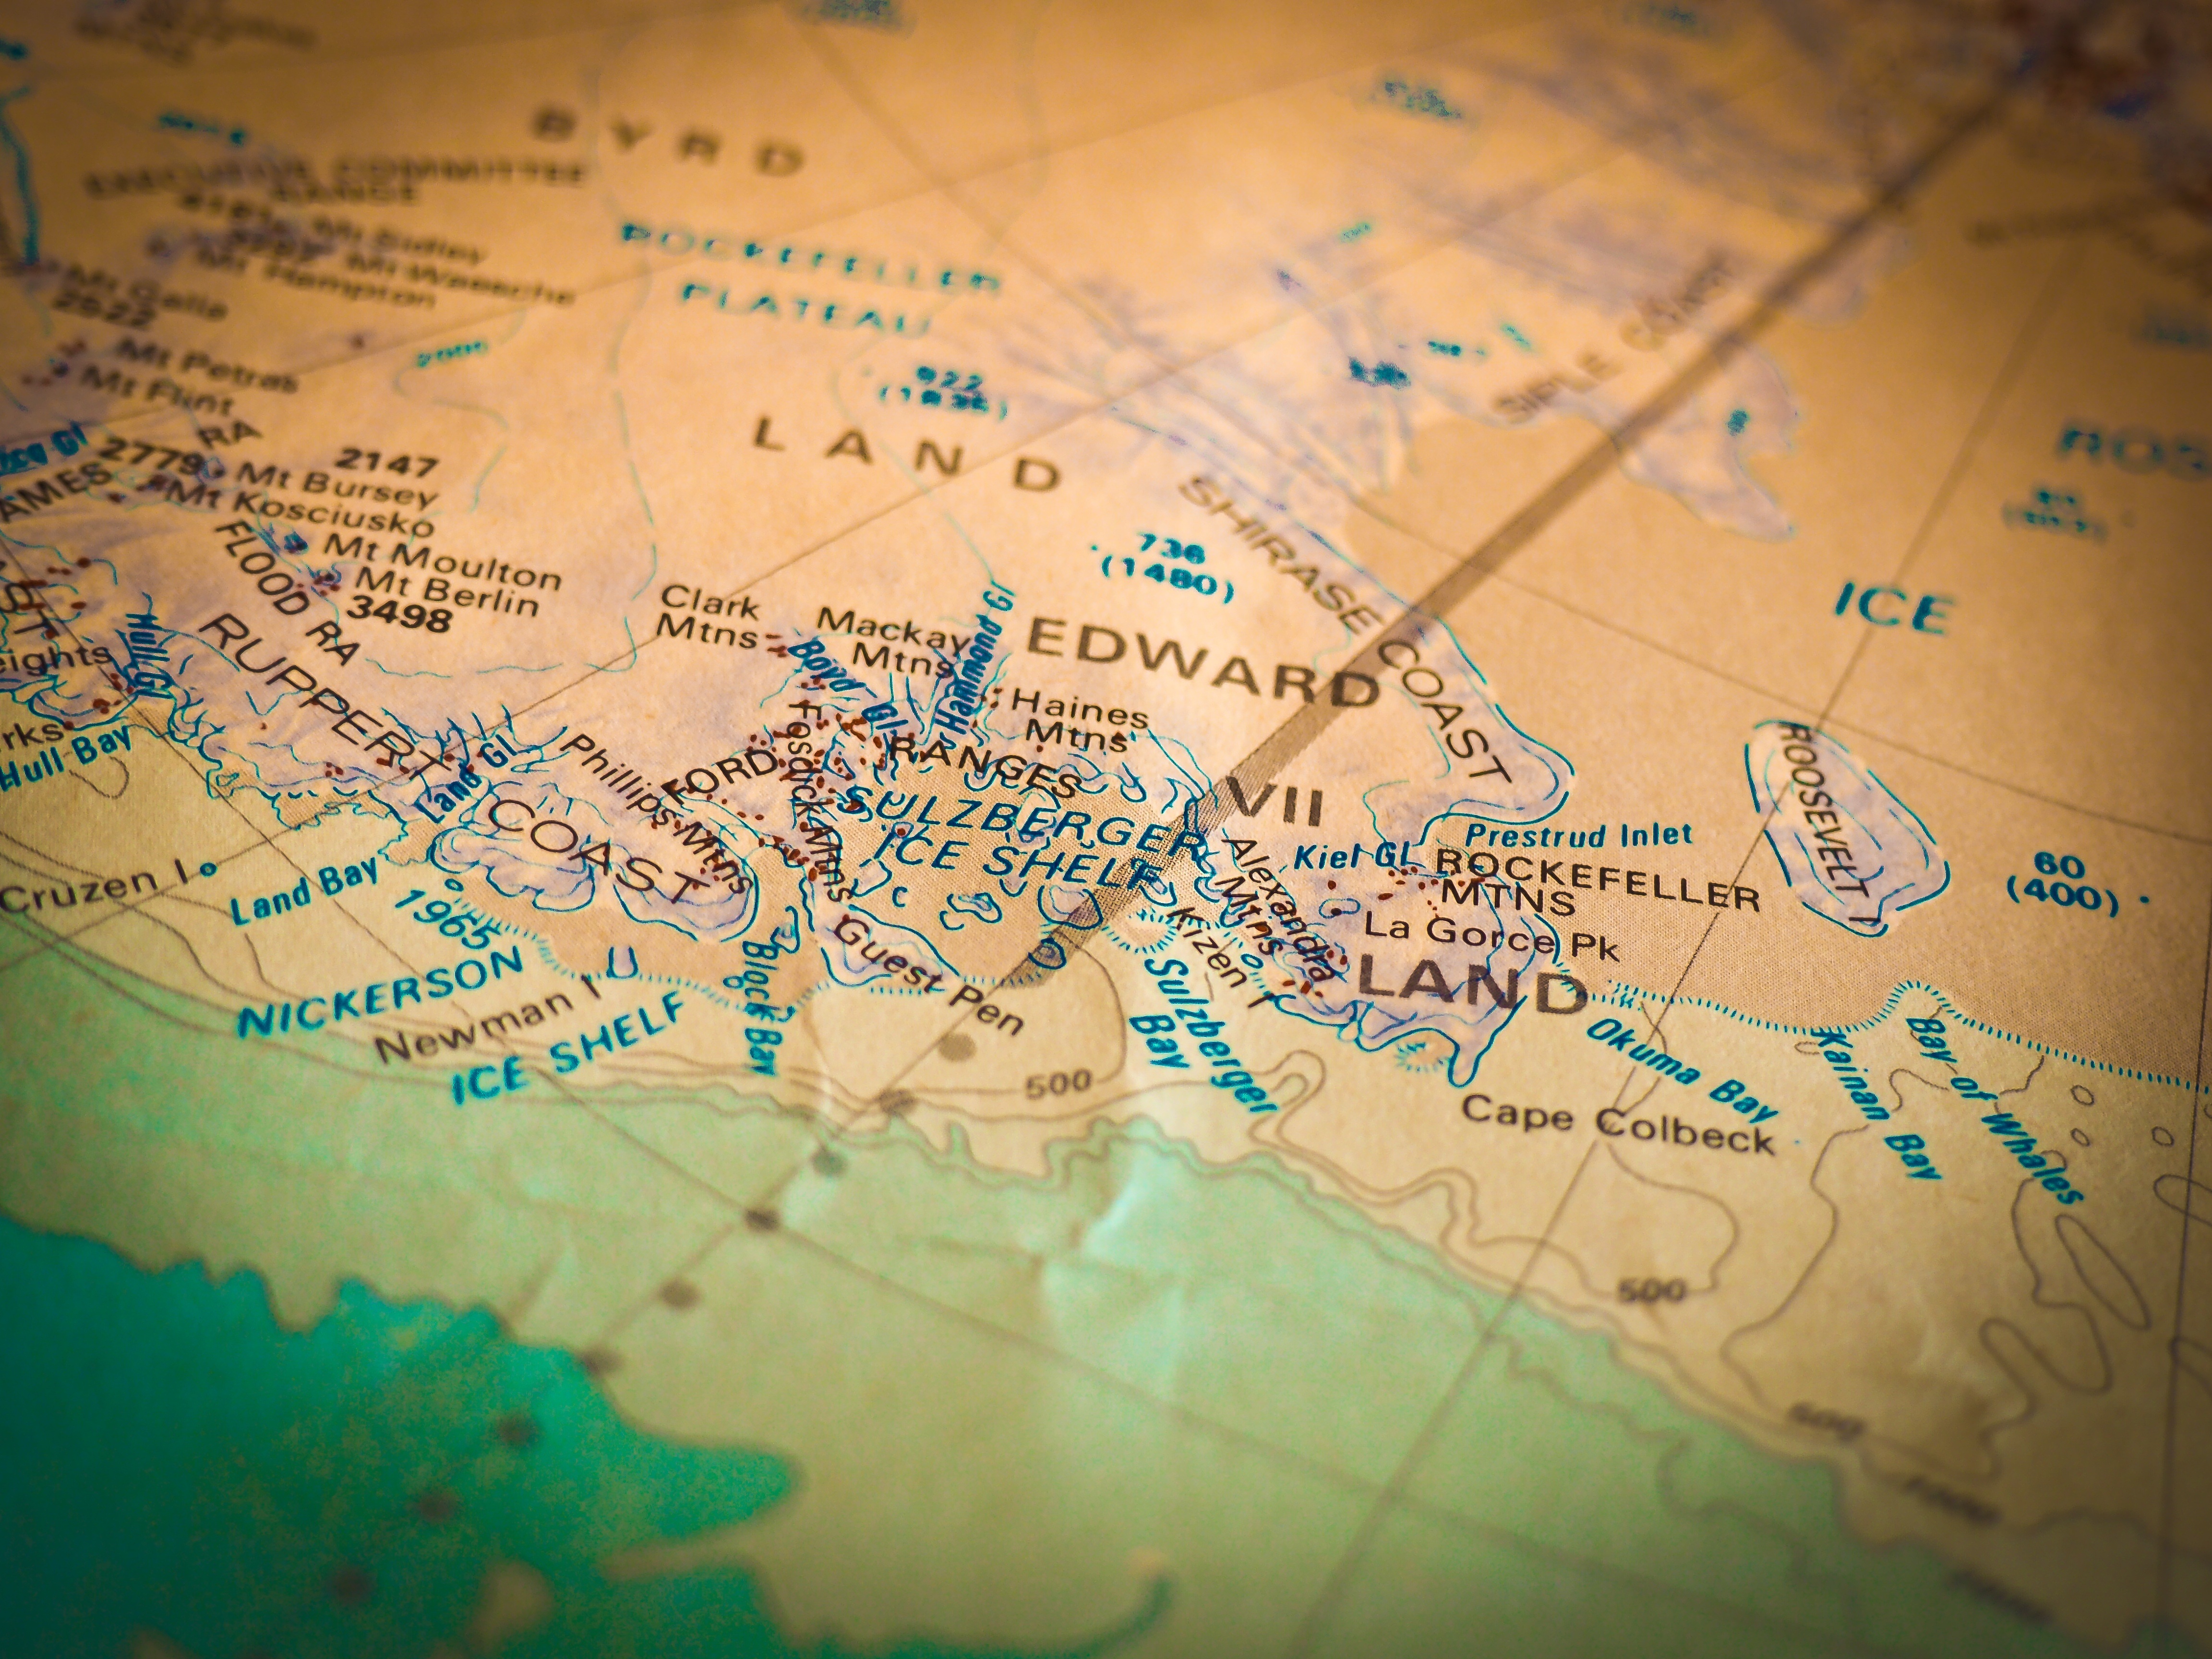
writing, number, line, green, biology, map, circle, font, design, text, handwriting, navigation, antarctica, shape, south pole, atmosphere of earth